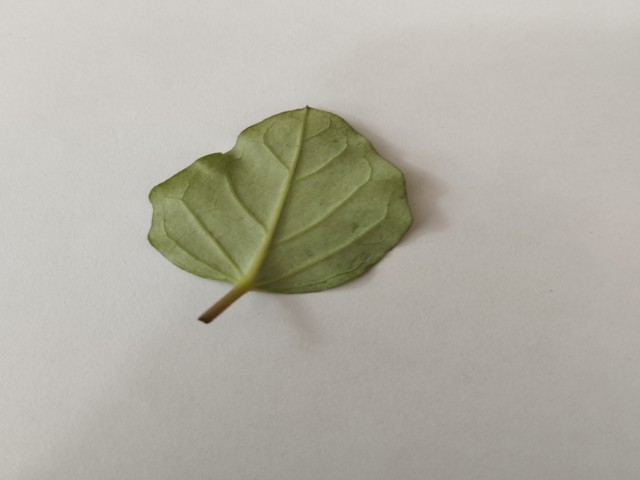
Plant: punarnava